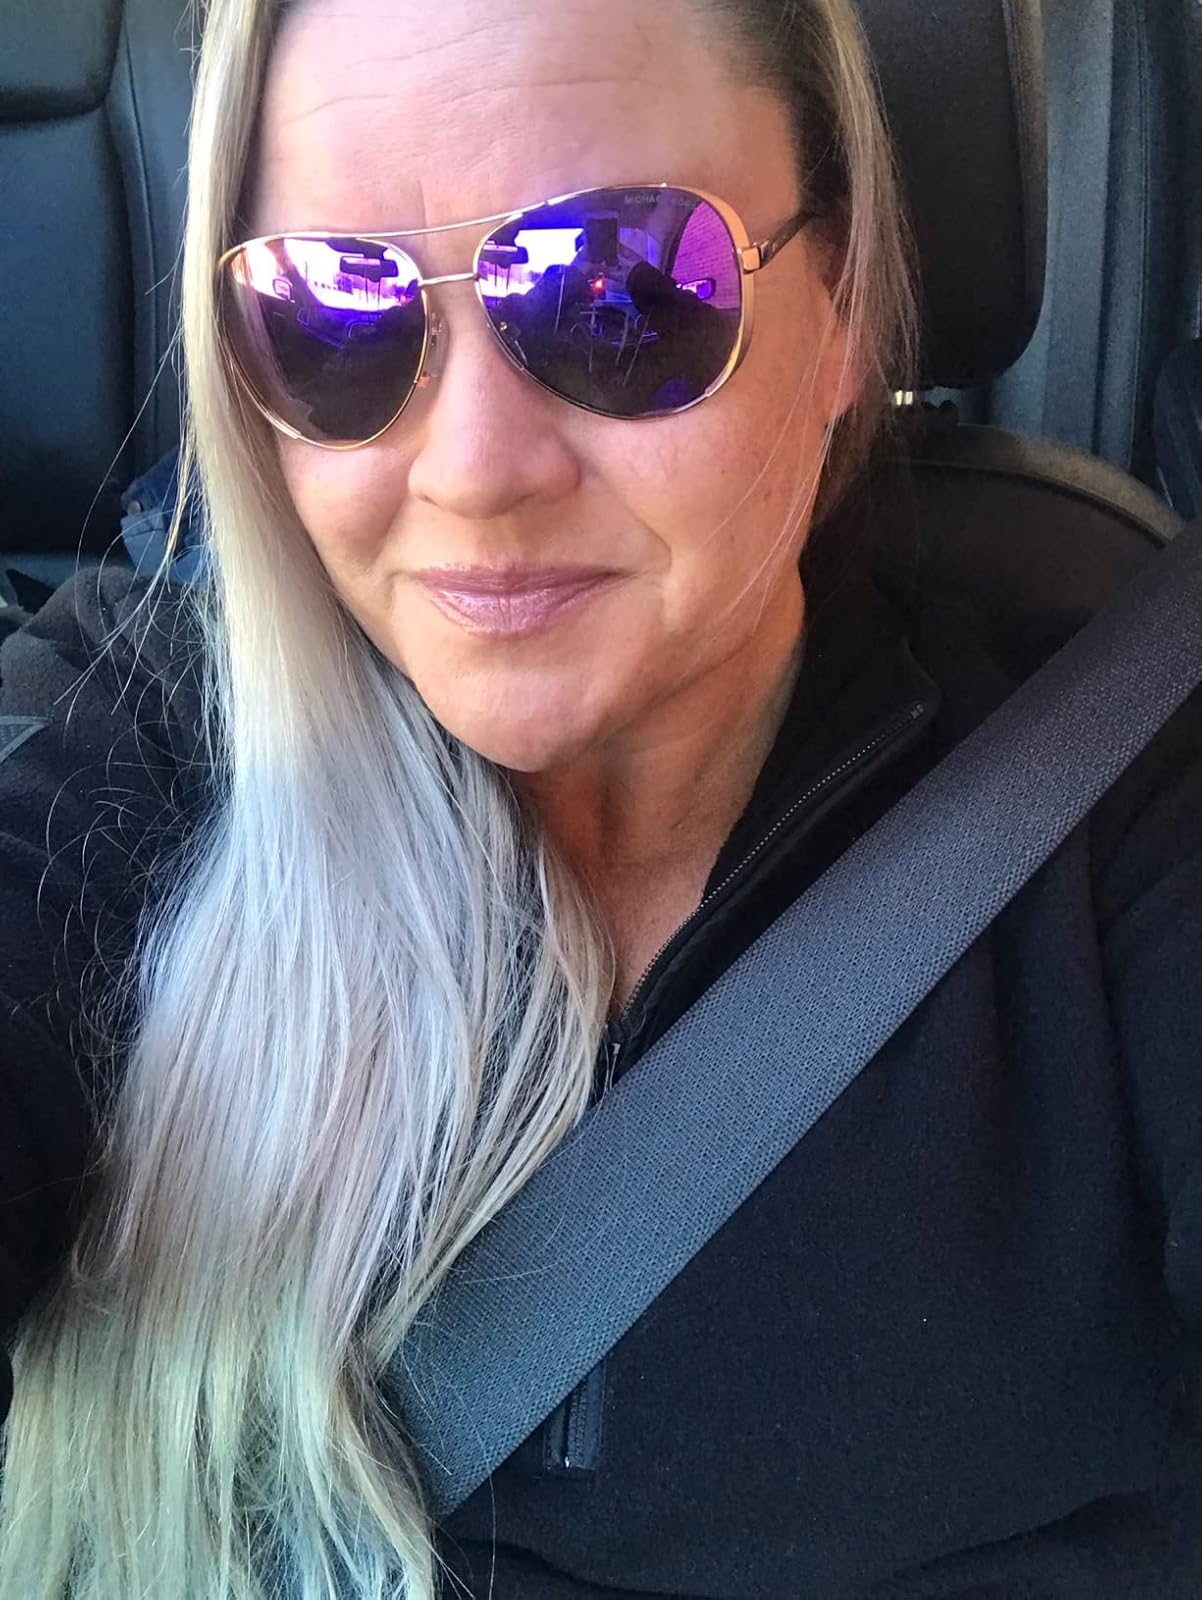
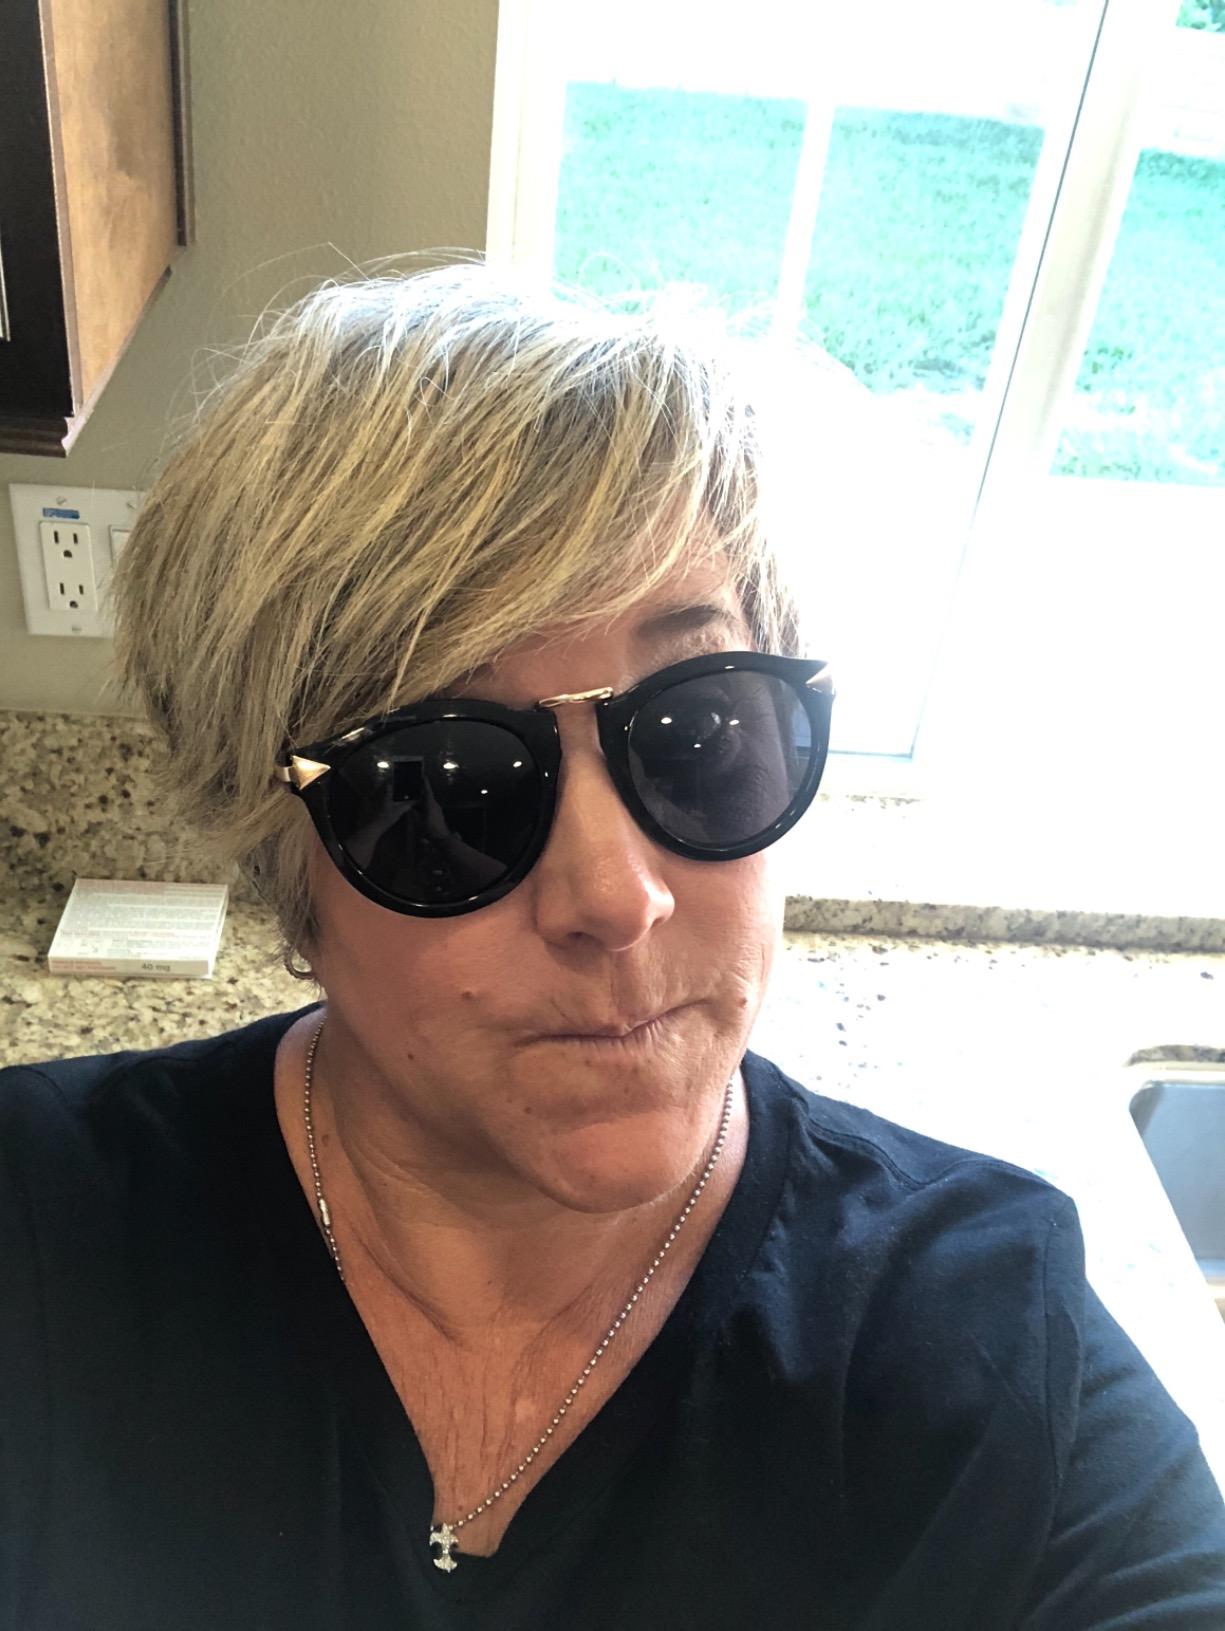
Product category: accessories_sunglasses
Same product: no